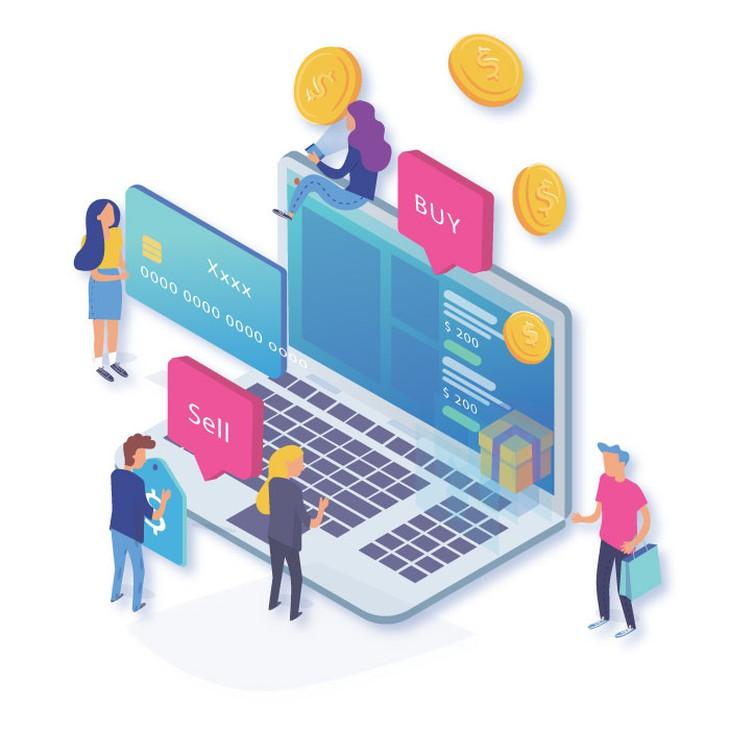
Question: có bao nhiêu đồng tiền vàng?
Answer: có bốn đồng tiền vàng